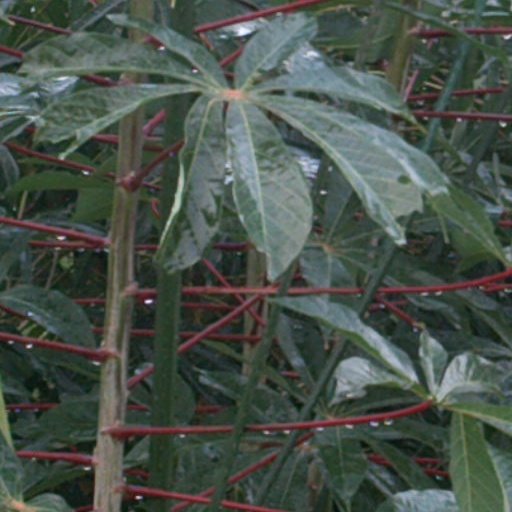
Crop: cassava